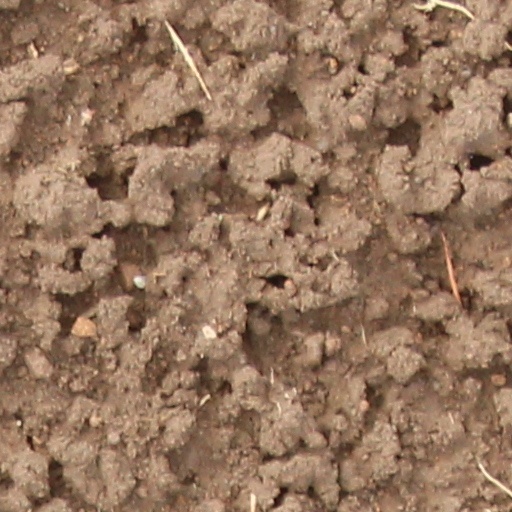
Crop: wheat